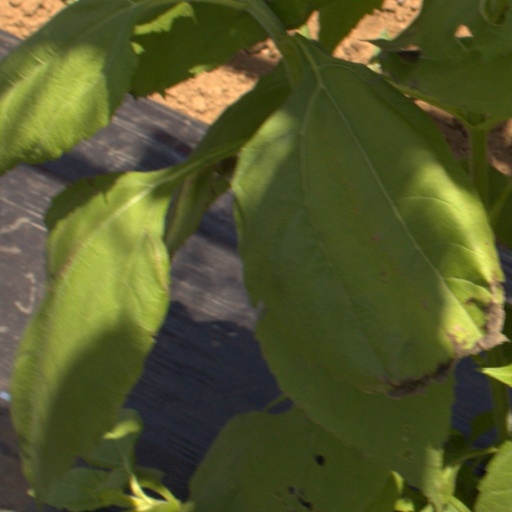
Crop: Jerusalem artichoke